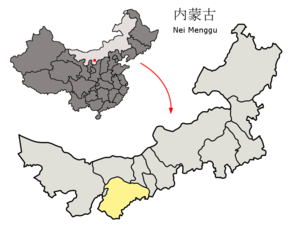
Ordos est une ville-préfecture de la région autonome de Mongolie-Intérieure en Chine. La population de sa juridiction est de 1,28 million d'habitants. Elle est située au cœur de la Mongolie-Intérieure, nouvel eldorado Chinois. Le district revendique un tiers des réserves de gaz naturel du pays et un sixième du charbon. Le charbon répond à 70 % des besoins énergétiques nationaux. Un minerai de haute qualité exploité à ciel ouvert, que des norias de camions acheminent vers le sud du pays. À cela s'ajoutent de l'or, des métaux rares. La ville-préfecture connaît depuis plusieurs années une croissance économique de 25 %, un taux deux fois et demi supérieur à celui de la Chine dans son ensemble. Le centre administratif est situé dans le district de Dongsheng.